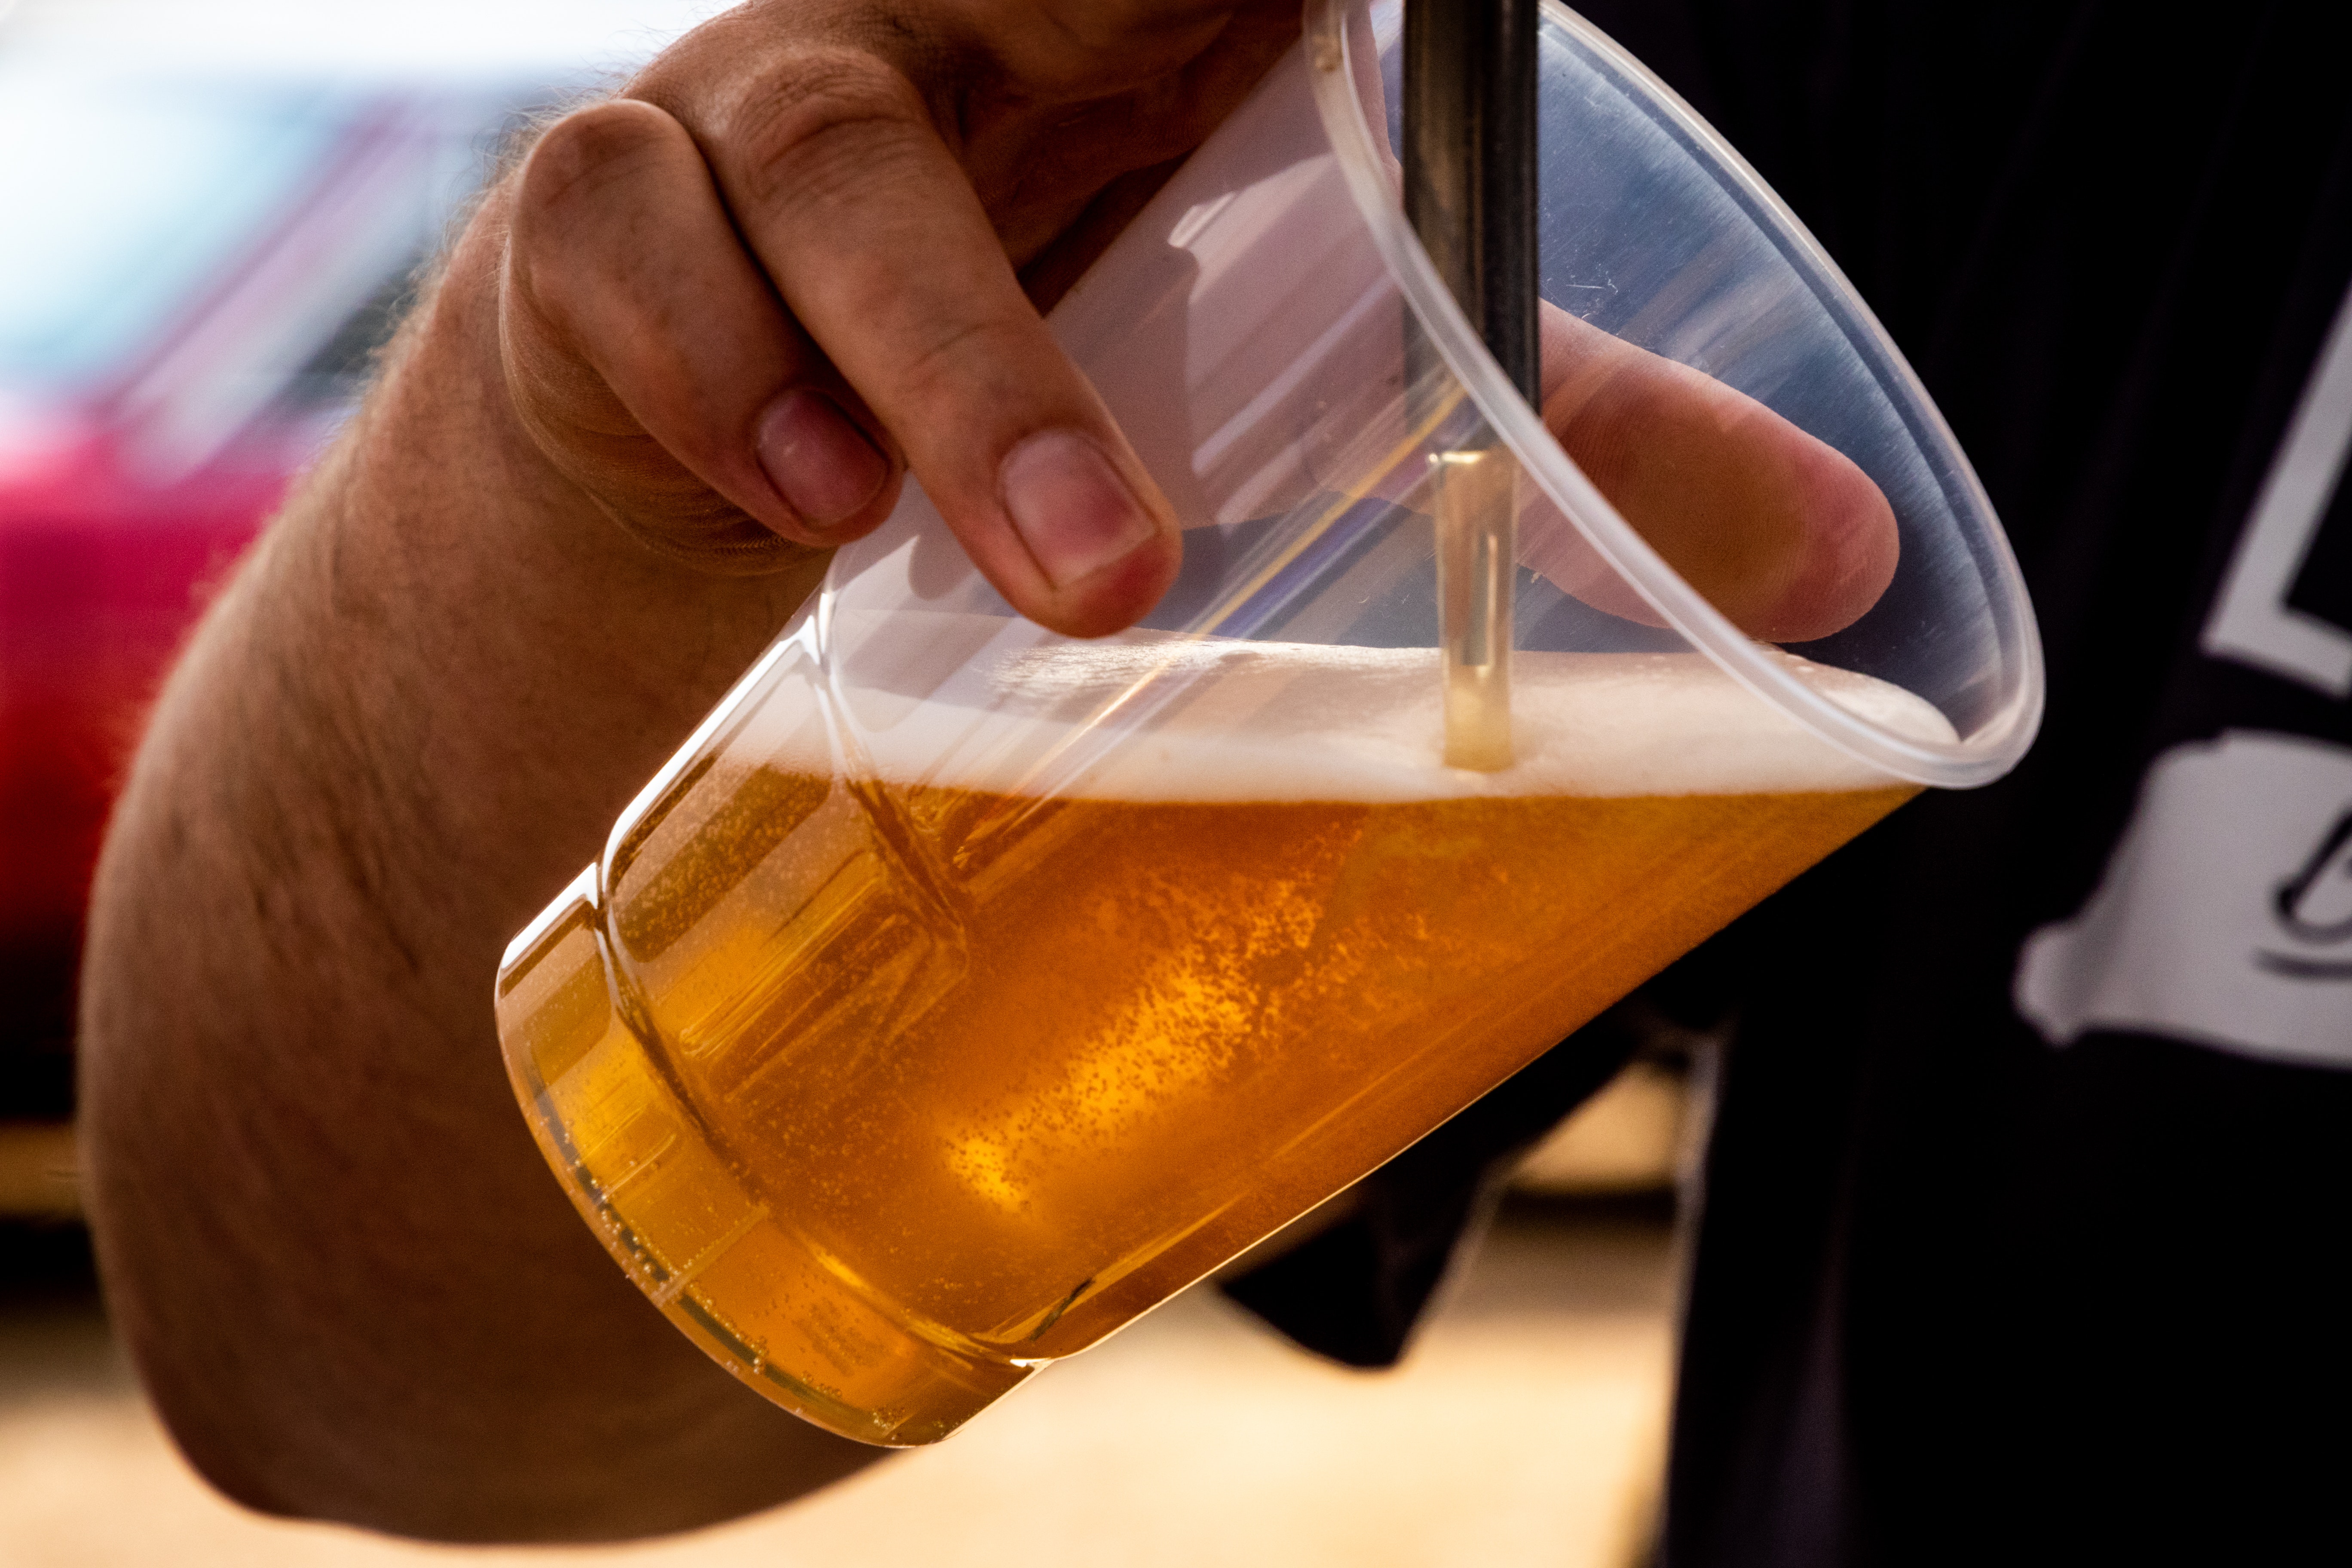
drink, alcohol, liqueur